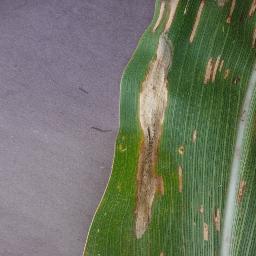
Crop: corn
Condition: (maize)_northern_blight